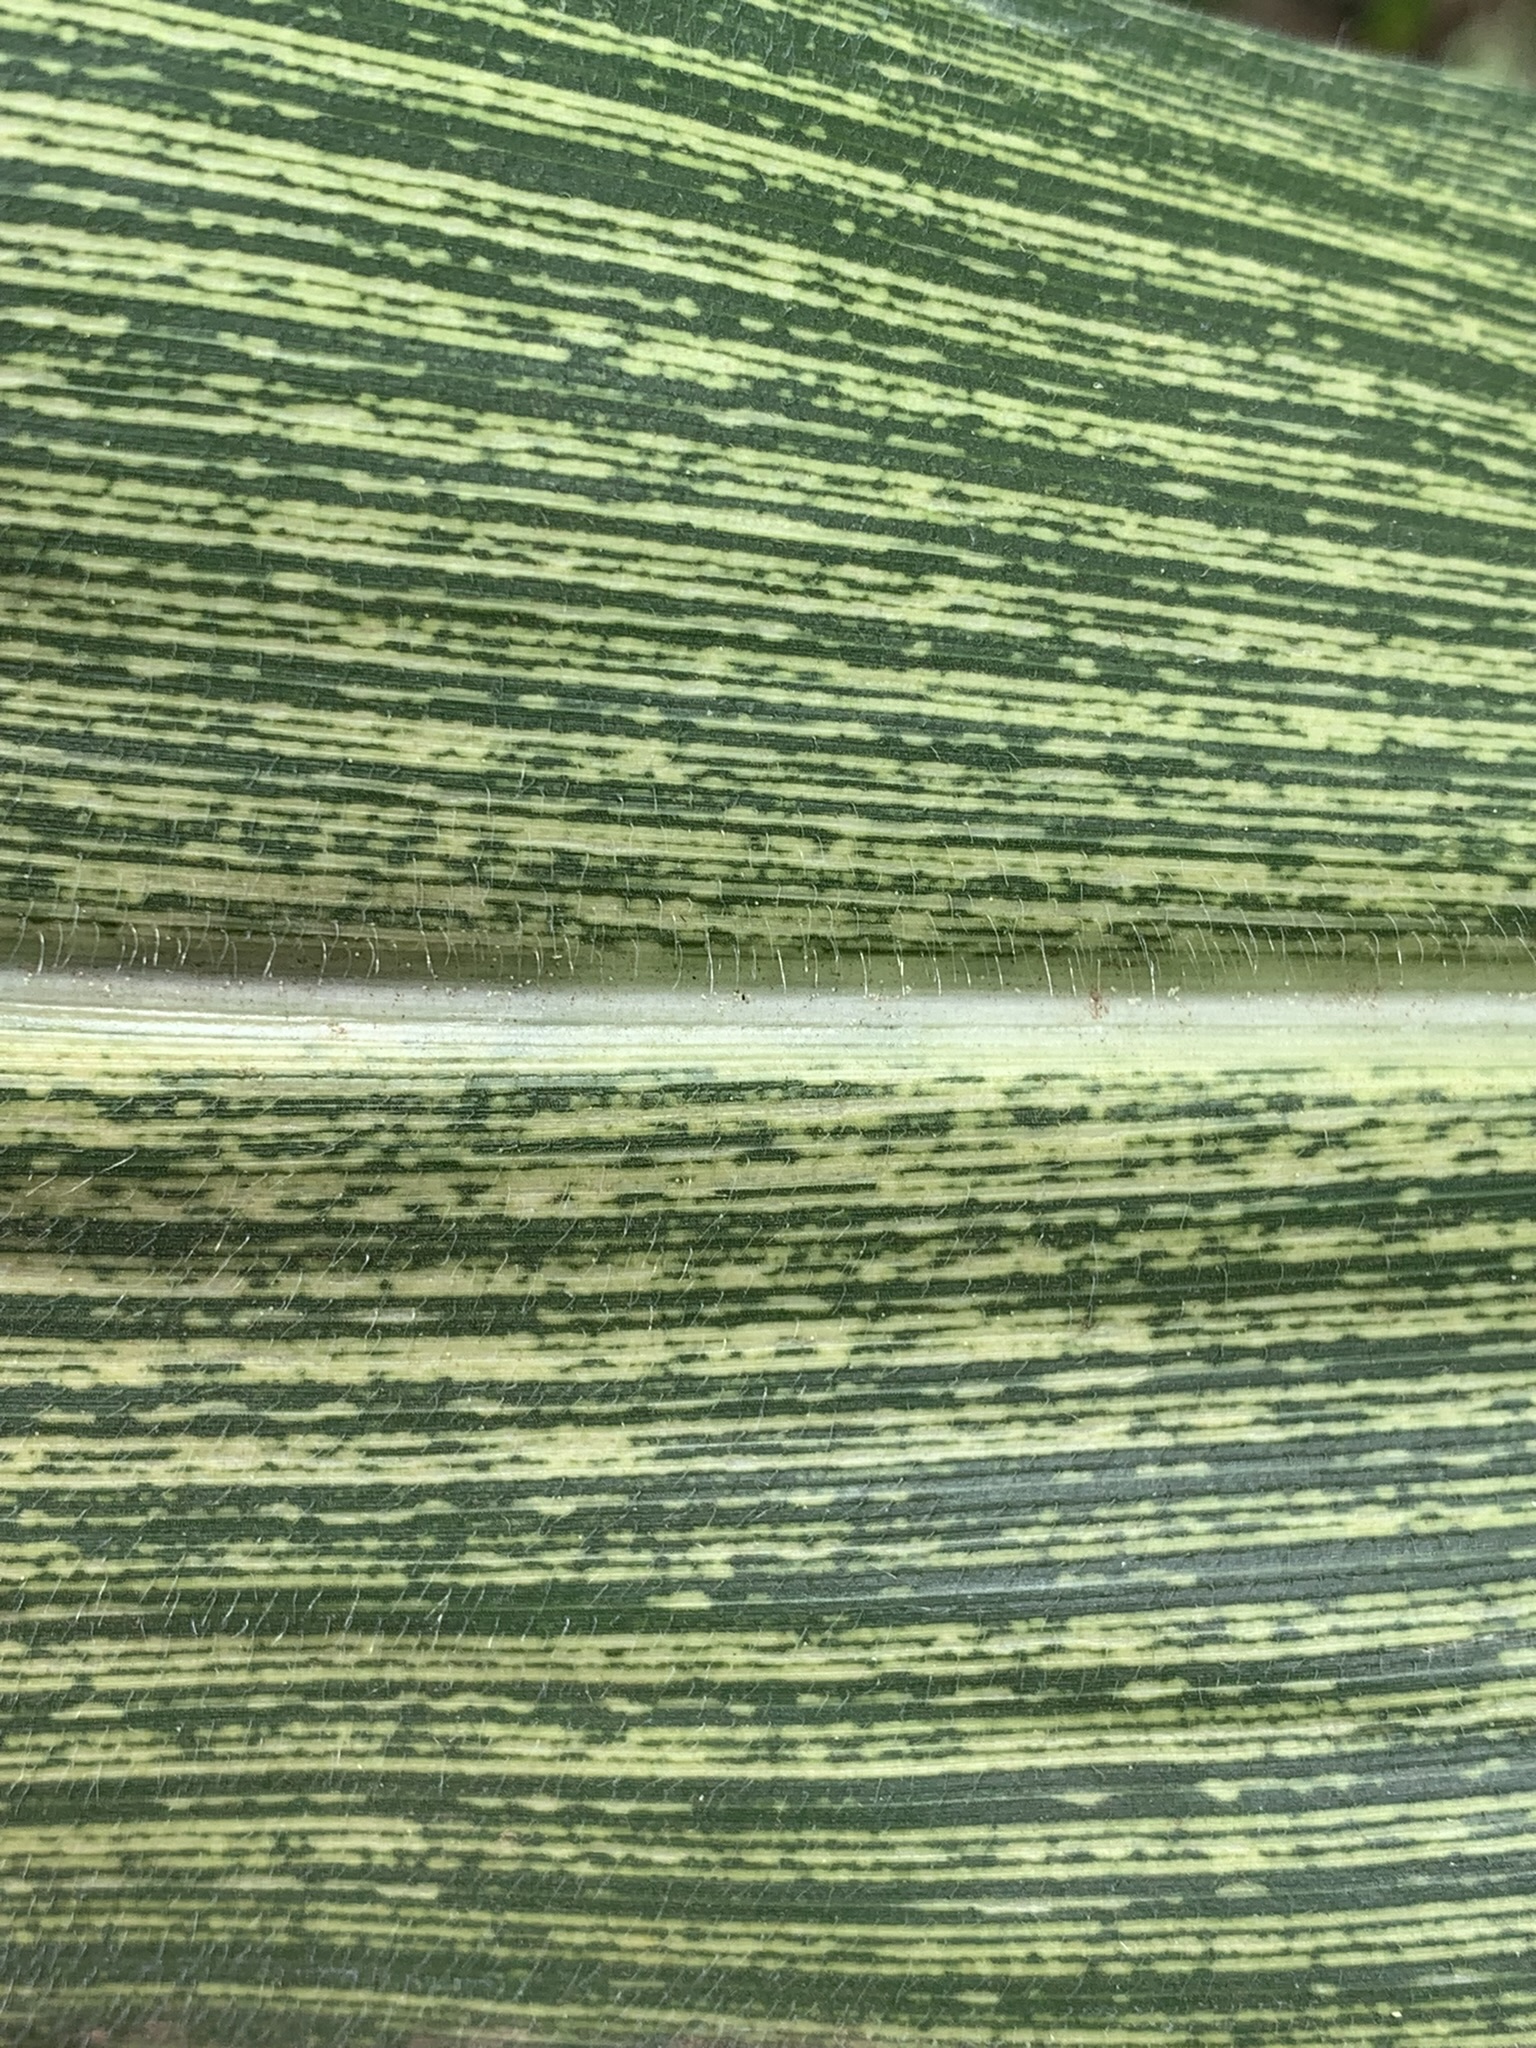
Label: MSV